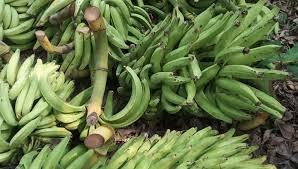
Mashina ya ndizi ambazo hazijakomaa na ni za rangi ya kijani kibichi. Zimekatwakatwa zikawekwa chini kwenye shamba la matawi ambayo imekauka.